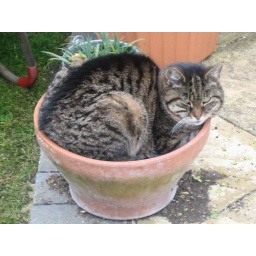
My cat (Rosie) in a plant pot. Of course.